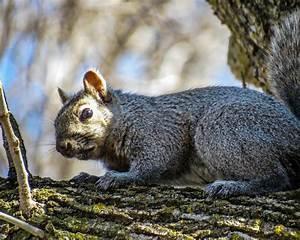
squirrel